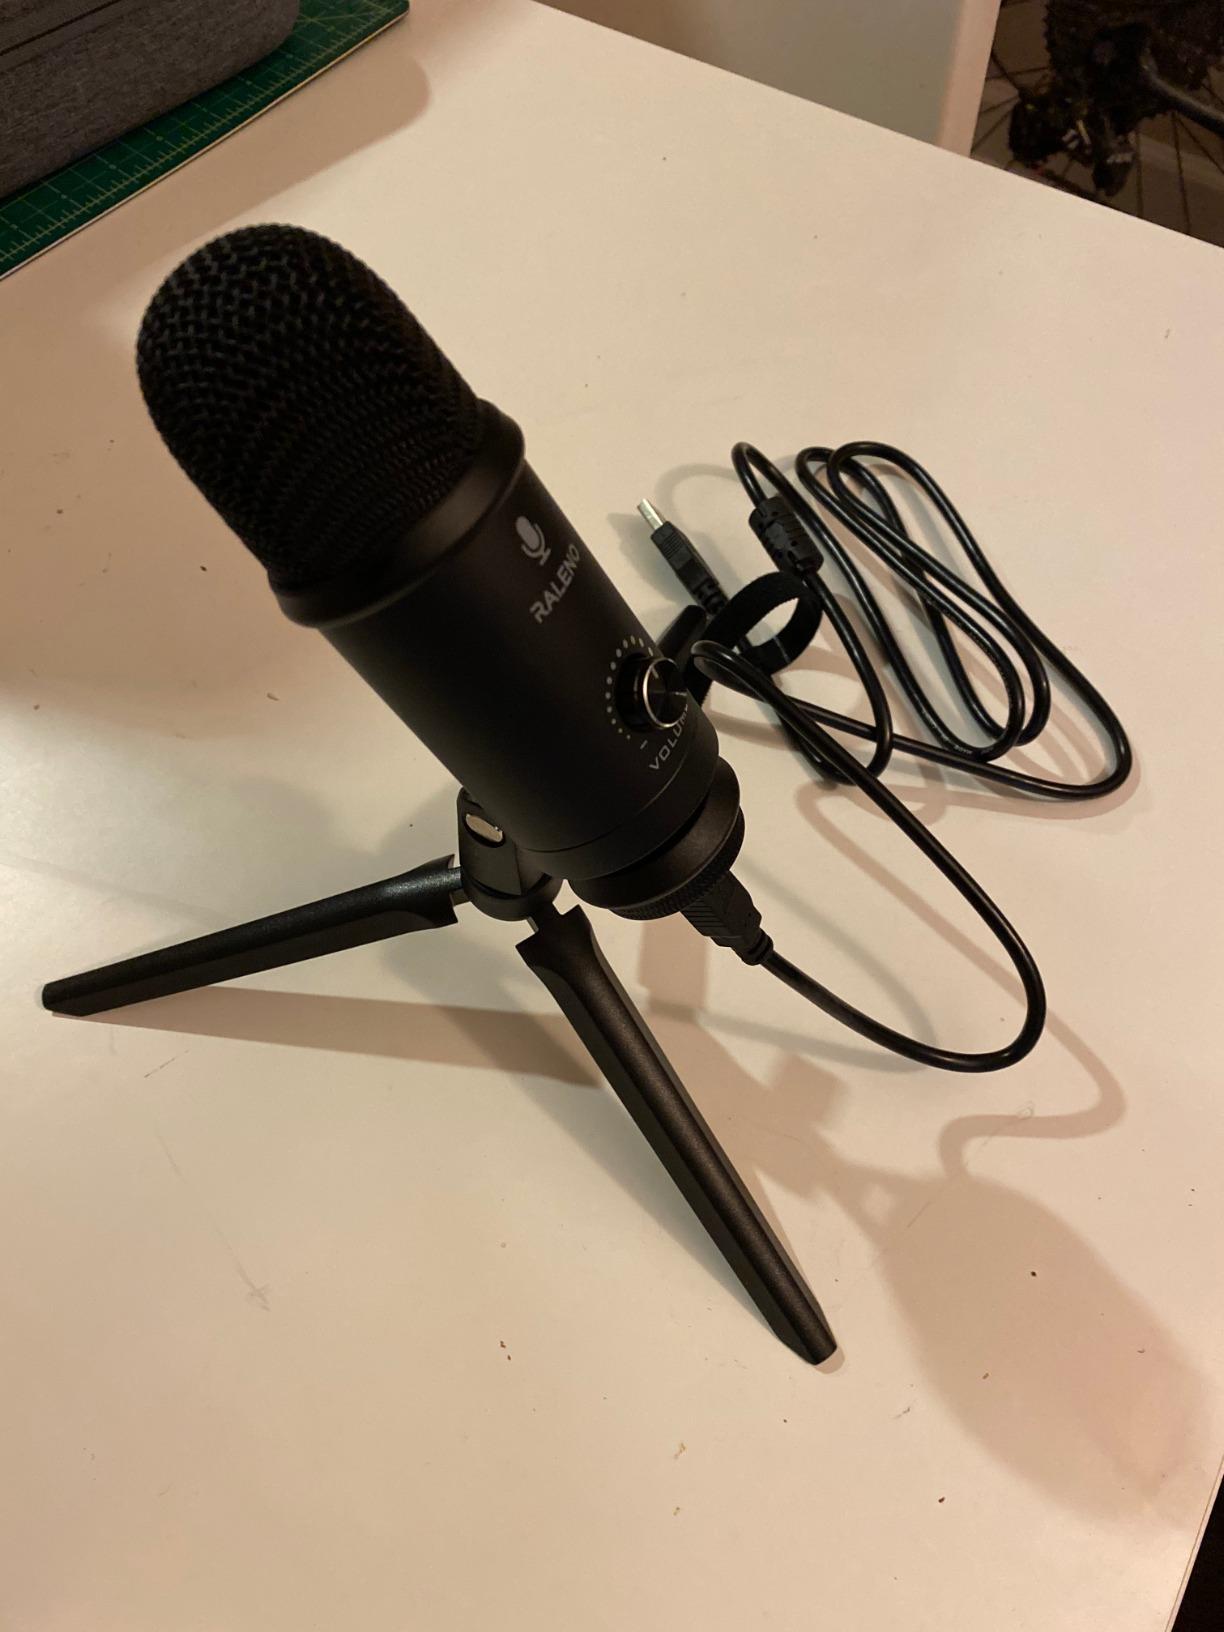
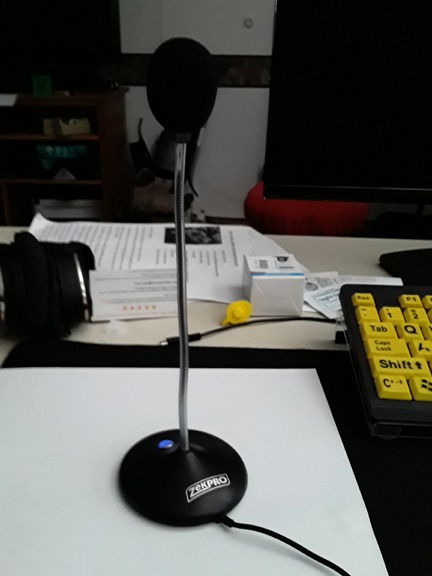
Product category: microphone
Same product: no